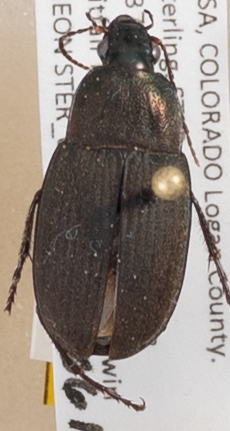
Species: Chlaenius tomentosus
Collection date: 2015-06-11
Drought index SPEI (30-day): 1.058
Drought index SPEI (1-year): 1.69
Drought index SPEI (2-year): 1.45